University of North Carolina at Chapel Hill student housing

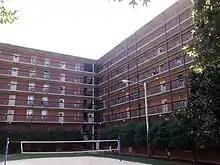
Craige Residence Hall

Craige is a six-story high-rise suite-style residence hall with balcony access that was built in 1962. The total population of the residence hall is 636, coed, including 12 resident advisors. Due to its size, it is the only building in its community. It has study rooms and kitchens on the second through sixth floors, ice machines and vending machines as well as a recreation room and a TV room. It is one of the farthest away from campus and is home primarily to first-year students.